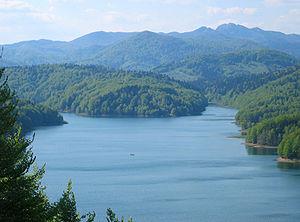
Le Gorski kotar est une région montagneuse située au nord-ouest de la Croatie, limitrophe de la Carniole slovène.
Les Alpes dinariques ou Dinarides sont un massif montagneux des Balkans occidentaux qui doivent leur nom au mont Dinara. Elles s'élèvent entre la plaine de Pannonie au nord-est et la mer Adriatique au sud-ouest, en plusieurs chaînes montagneuses orientées principalement selon un axe nord-ouest/sud-est, de la Slovénie au nord de l'Albanie où culmine leur plus haut sommet, à 2 692 mètres d'altitude : le Maja Jezercë. Elles couvrent au total six pays reconnus internationalement, auxquels peut s'ajouter le Kosovo. La plus grande ville est Sarajevo, capitale de la Bosnie-Herzégovine. Trois climats distincts influencent le massif : méditerranéen à l'ouest, montagnard au centre, où le relief est le plus élevé, et continental à l'est.